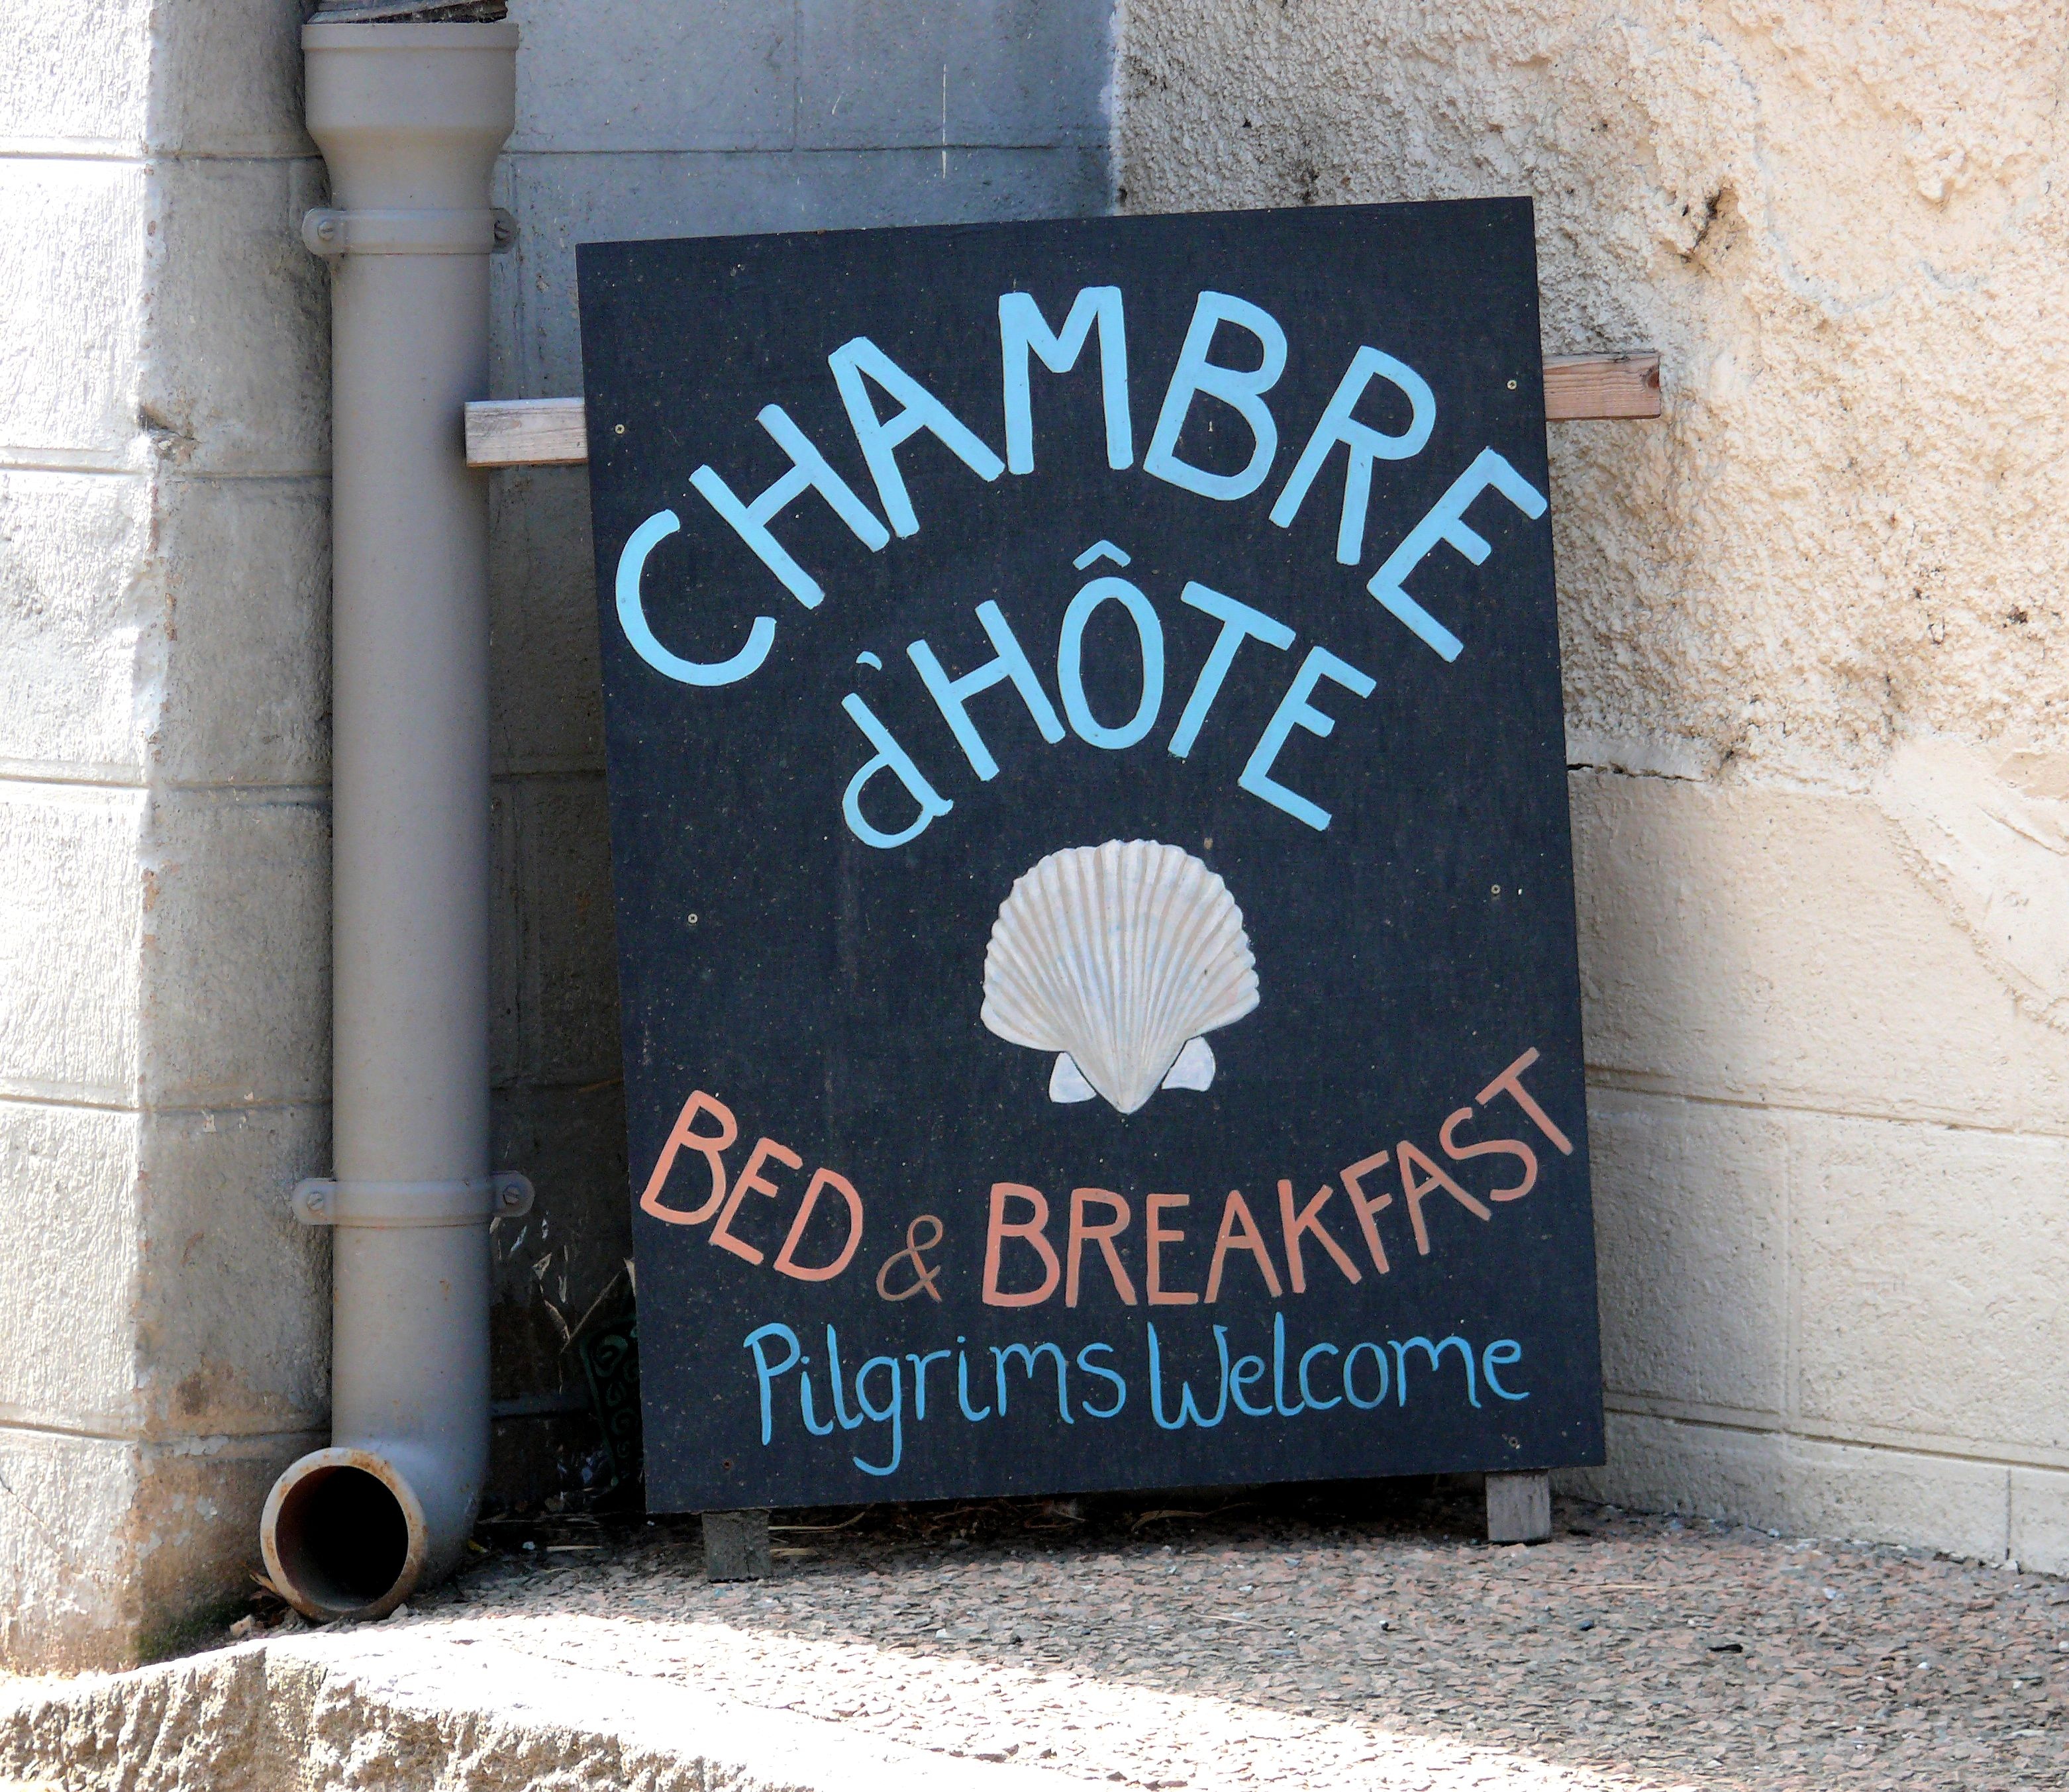
wall, advertising, sign, banner, street sign, signage, brand, art, hotel, shield, pilgrimage, accomodation, santiago de compostella, bed adn breakfast